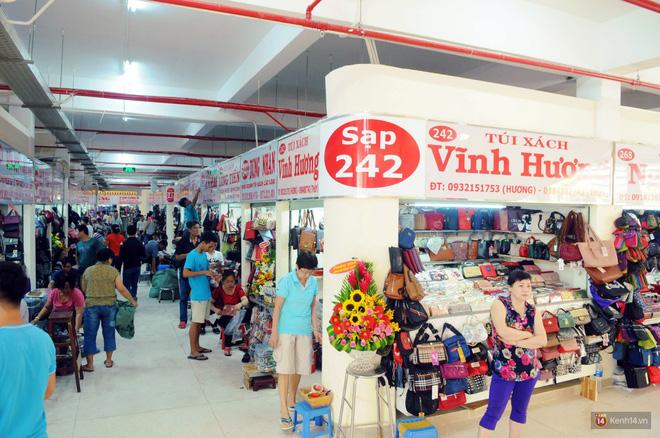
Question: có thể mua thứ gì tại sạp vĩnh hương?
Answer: có thể mua túi xách tại sạp vĩnh hương